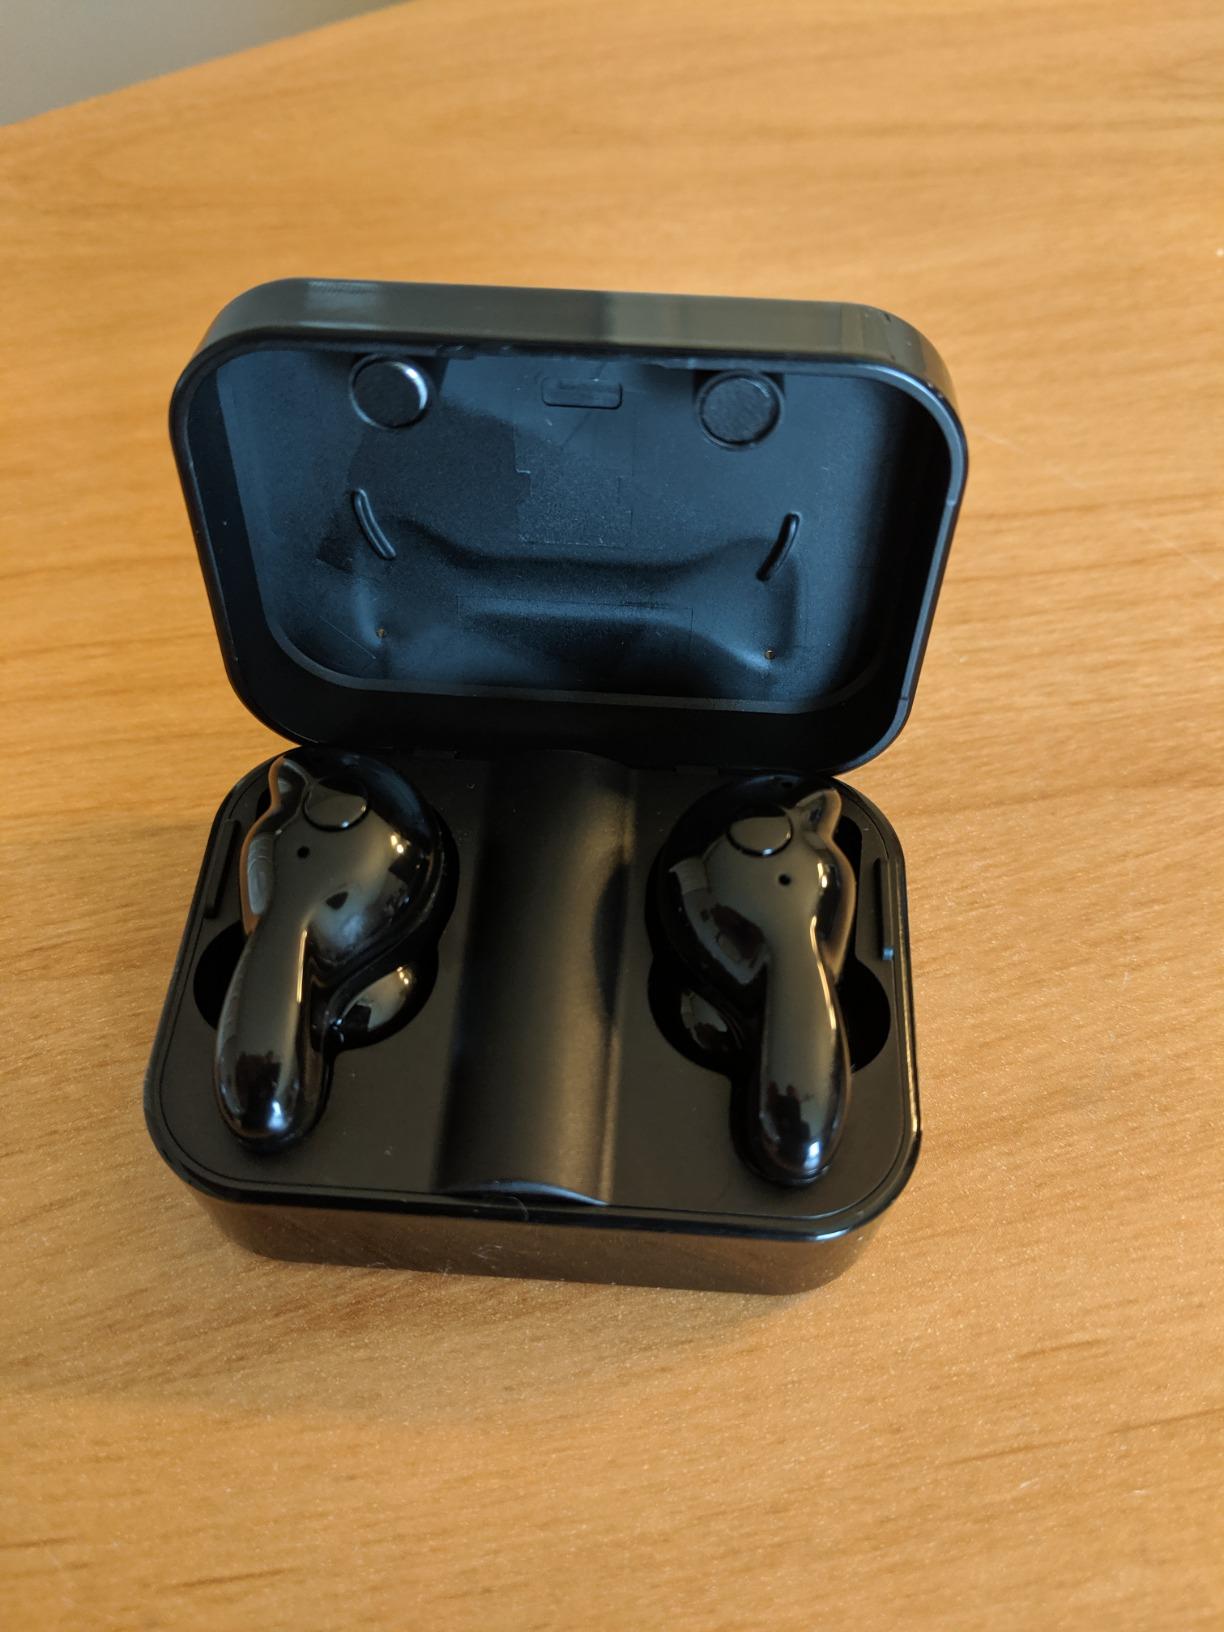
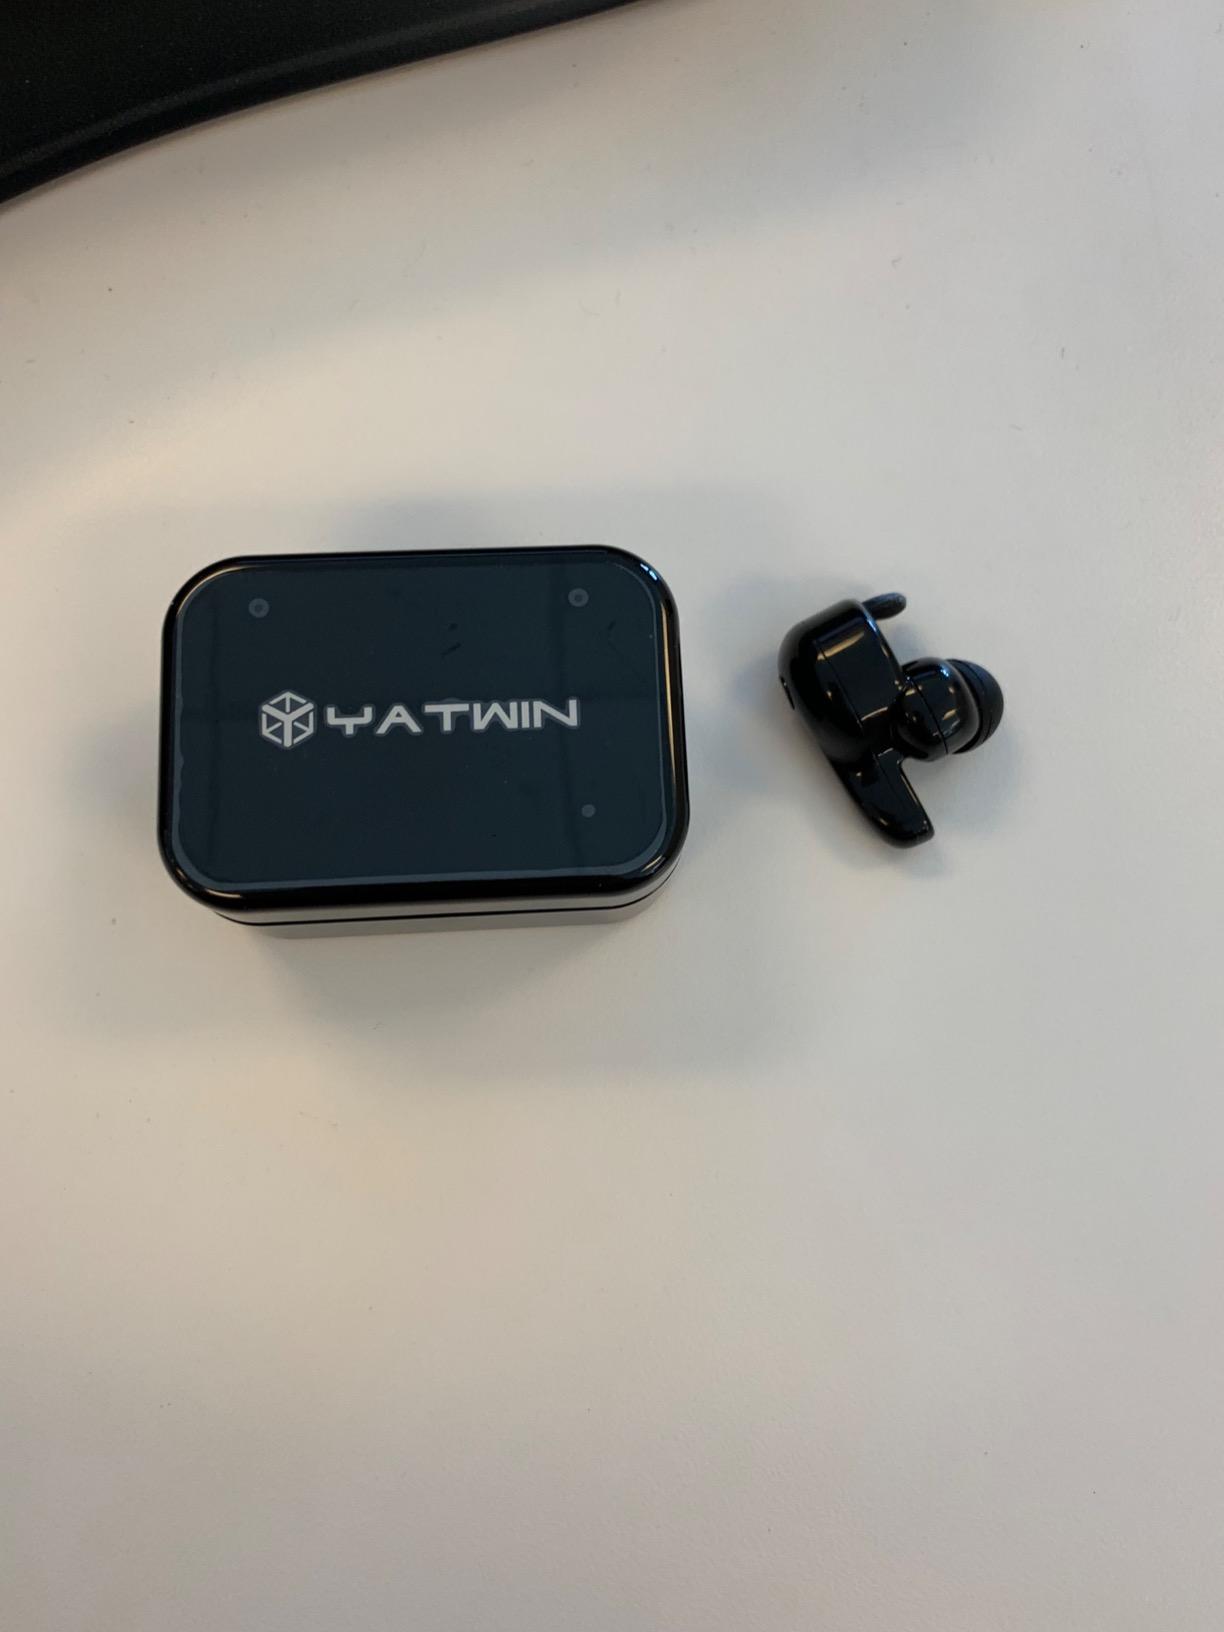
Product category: earbuds
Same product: yes